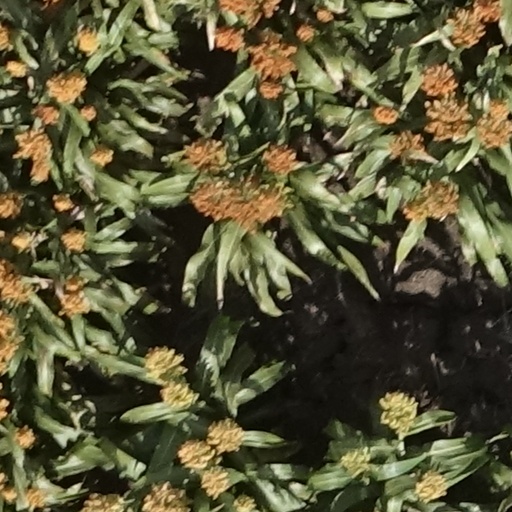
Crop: sorghum